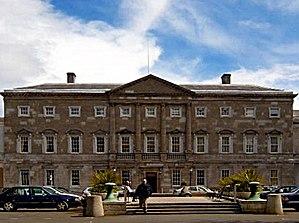
L'Oireachtas /ɛrʲaxt̪ˠasˠ/ désigne l'ensemble du corps législatif irlandais. Le terme « Parlement national » apparaît à l'article 15 de la Constitution irlandaise, mais c'est plus une description du rôle de l'Oireachtas, qu'une appellation officielle supplémentaire. L'Oireachtas comprend la Présidence d'Irlande et les deux chambres législatives : le Dáil Éireann et le Seanad Éireann.
Le palladianisme est un style architectural originaire de Vénétie lancé par l'architecte italien Andrea Palladio à l'époque de la Renaissance ; il s'applique également aux édifices s'en inspirant au milieu du XVIIᵉ siècle. Un renouveau a lieu à partir du XVIIIᵉ siècle ; on emploiera alors l'expression néo-palladianisme, sans qu'on puisse constater une synthèse réelle avec les styles locaux.
Leinster House est l'ancienne résidence du duc de Leinster à Dublin. Depuis 1922, elle est le siège du Parlement de l'État libre d'Irlande, puis de la République d'Irlande. C'est là que se réunissent les deux chambres du Parlement, le Dáil Éireann et le Seanad Éireann. Aussi le terme « Leinster House » désigne maintenant, par métonymie, l'activité politique irlandaise. Jusqu'en 1922, ce bâtiment abrita le siège de la Royal Dublin Society. Les fameuses manifestations de cette société, le « Dublin Spring Show » et le « Dublin Horse Show » se tenaient sur la pelouse de Leinster House, en face de Merrion Square.
Le Parlement d’Irlande est le corps législatif qui exista du Moyen Âge jusqu'en 1800. Il comprenait le roi d’Irlande et deux chambres : la Chambre des communes et la Chambre des lords. La Chambre des lords était composée de membres de la pairie d'Irlande, tandis que les députés des Communes étaient élus au suffrage direct, mais par un corps électoral très restreint.
La Maison-Blanche est la résidence officielle et le bureau du président des États-Unis. Elle se situe au 1600, Pennsylvania Avenue NW à Washington D.C. Le bâtiment en grès d'Aquia Creek et peint en blanc, construit entre 1792 et 1800, s'inspire du style georgien. Il est le lieu de résidence, de travail et de réception de tous les présidents américains depuis John Adams, deuxième président des États-Unis, qui y entre en 1800.
Le système de Westminster est un système parlementaire de gouvernement basé sur celui existant au Royaume-Uni. Il tire son nom du palais de Westminster, le siège du Parlement britannique.